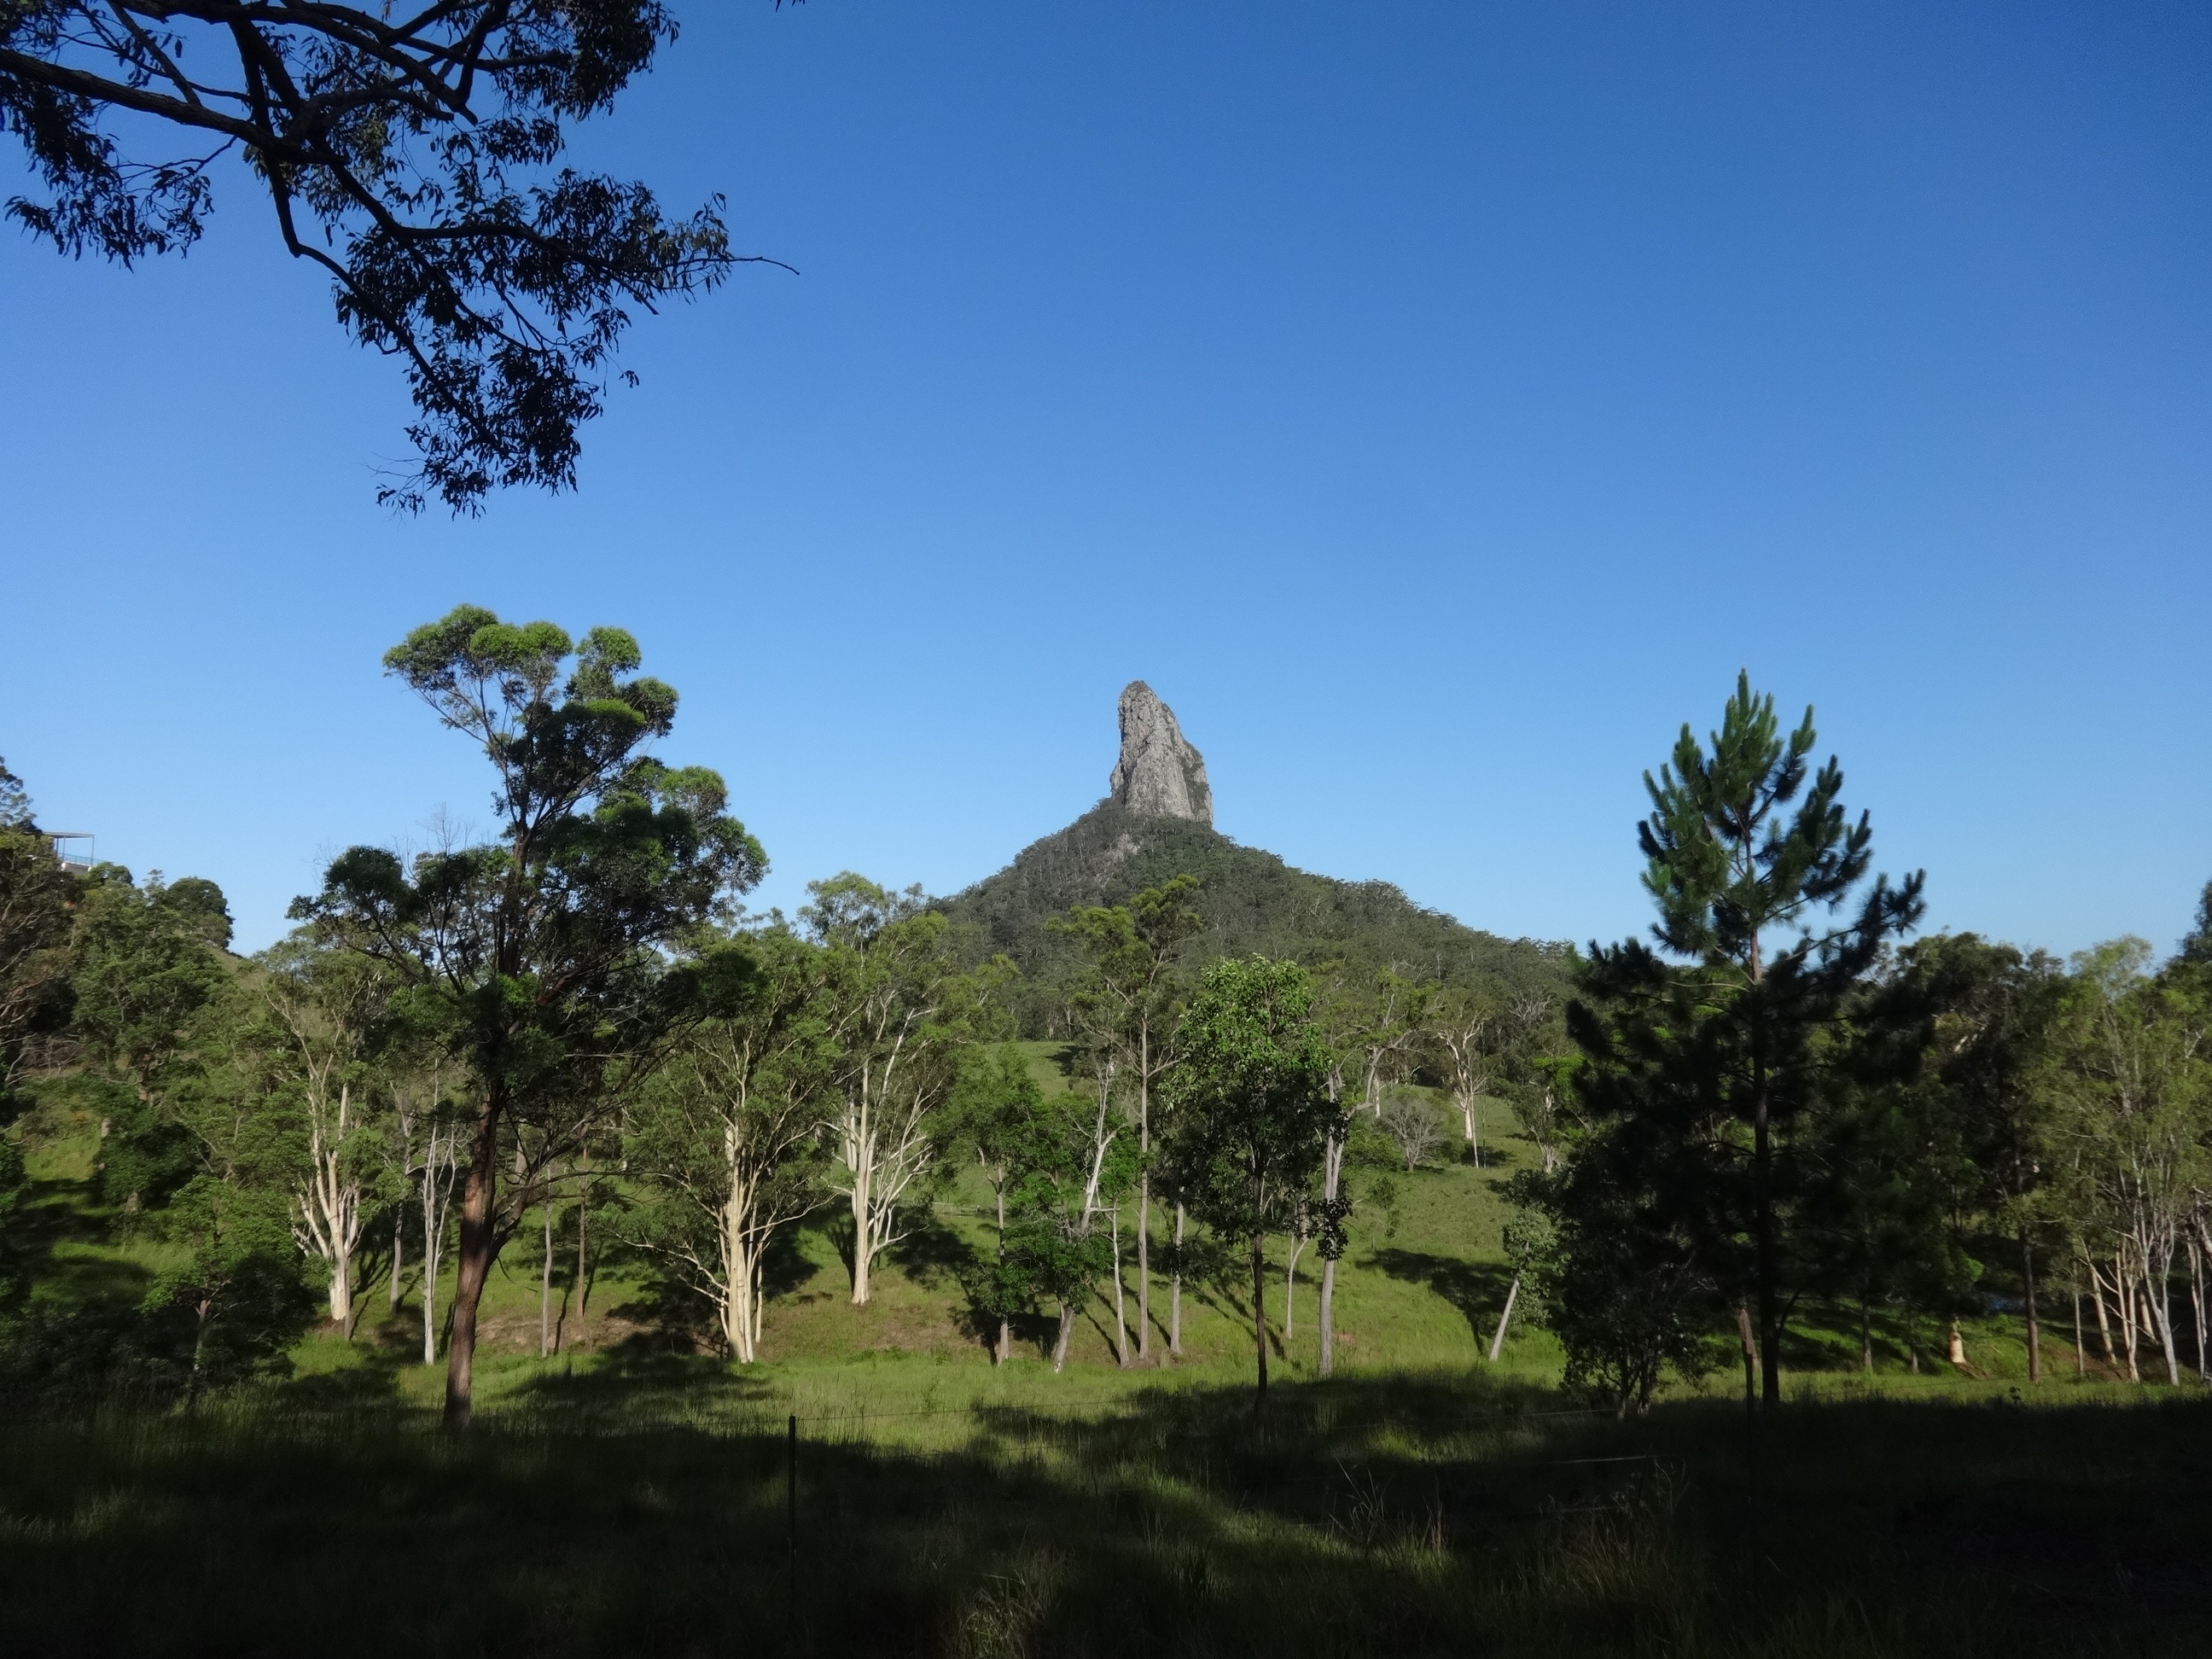
landscape, tree, nature, wilderness, mountain, hill, valley, jungle, park, australia, queensland, ecosystem, qld, rural area, glasshouse mountains